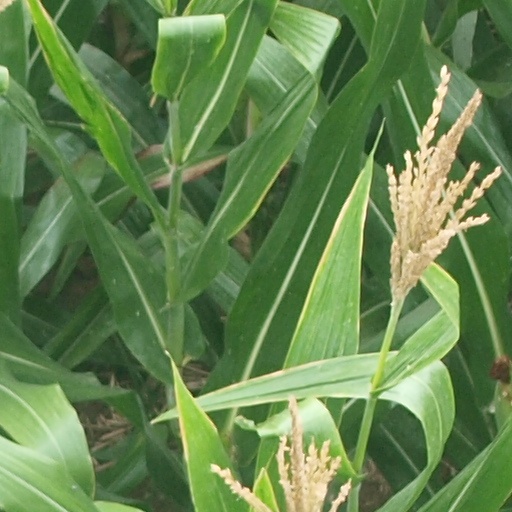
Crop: maize; corn